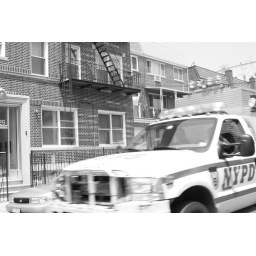
these guys were flying down the road in front of my apt while we were walking to the park